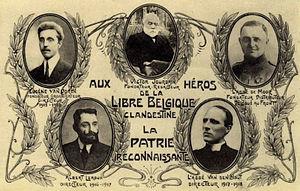
Carte postale WWI - Fondateurs et directeurs de la Libre Belgique clandestine (1915-1918)
La libre Belgique clandestine est un journal catholique et conservateur clandestin publié en Belgique durant la Première Guerre mondiale.